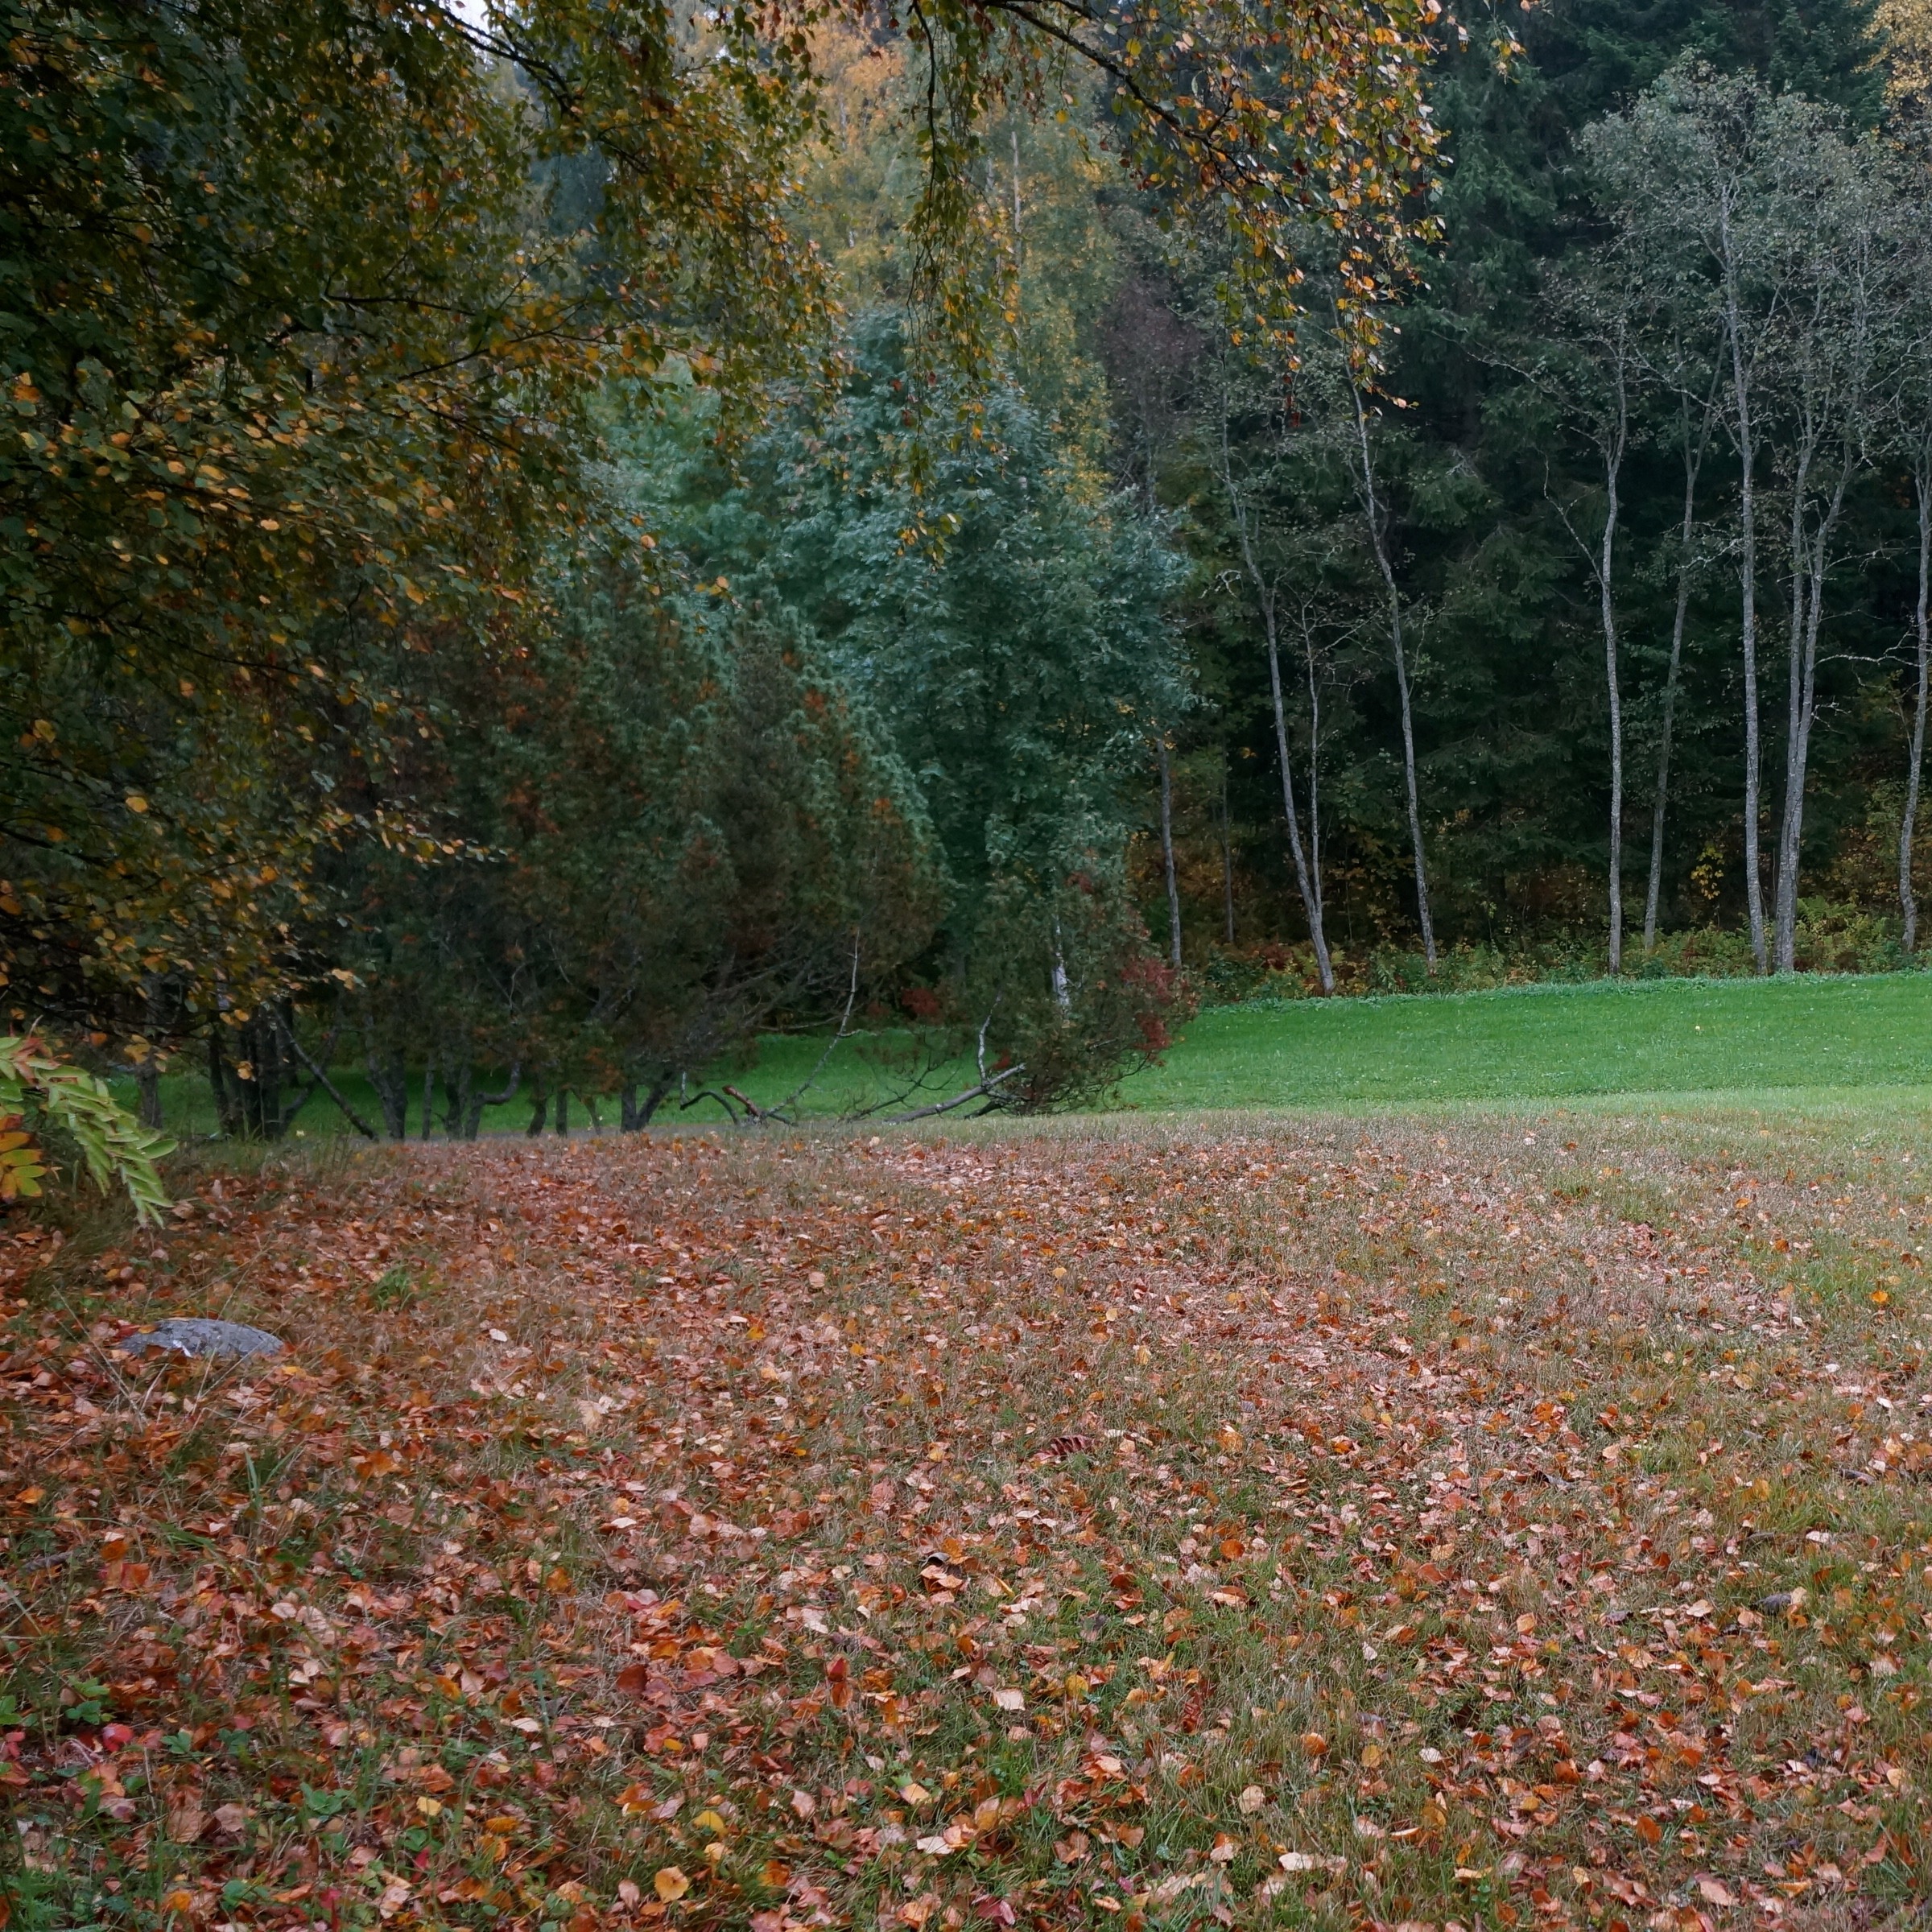
landscape, tree, nature, forest, path, grass, lawn, meadow, sunlight, leaf, autumn, vegetation, shrub, deciduous, grove, woodland, fallen leaves, ecosystem, nature reserve, state park, biome, grass family, temperate broadleaf and mixed forest, temperate coniferous forest, spruce fir forest